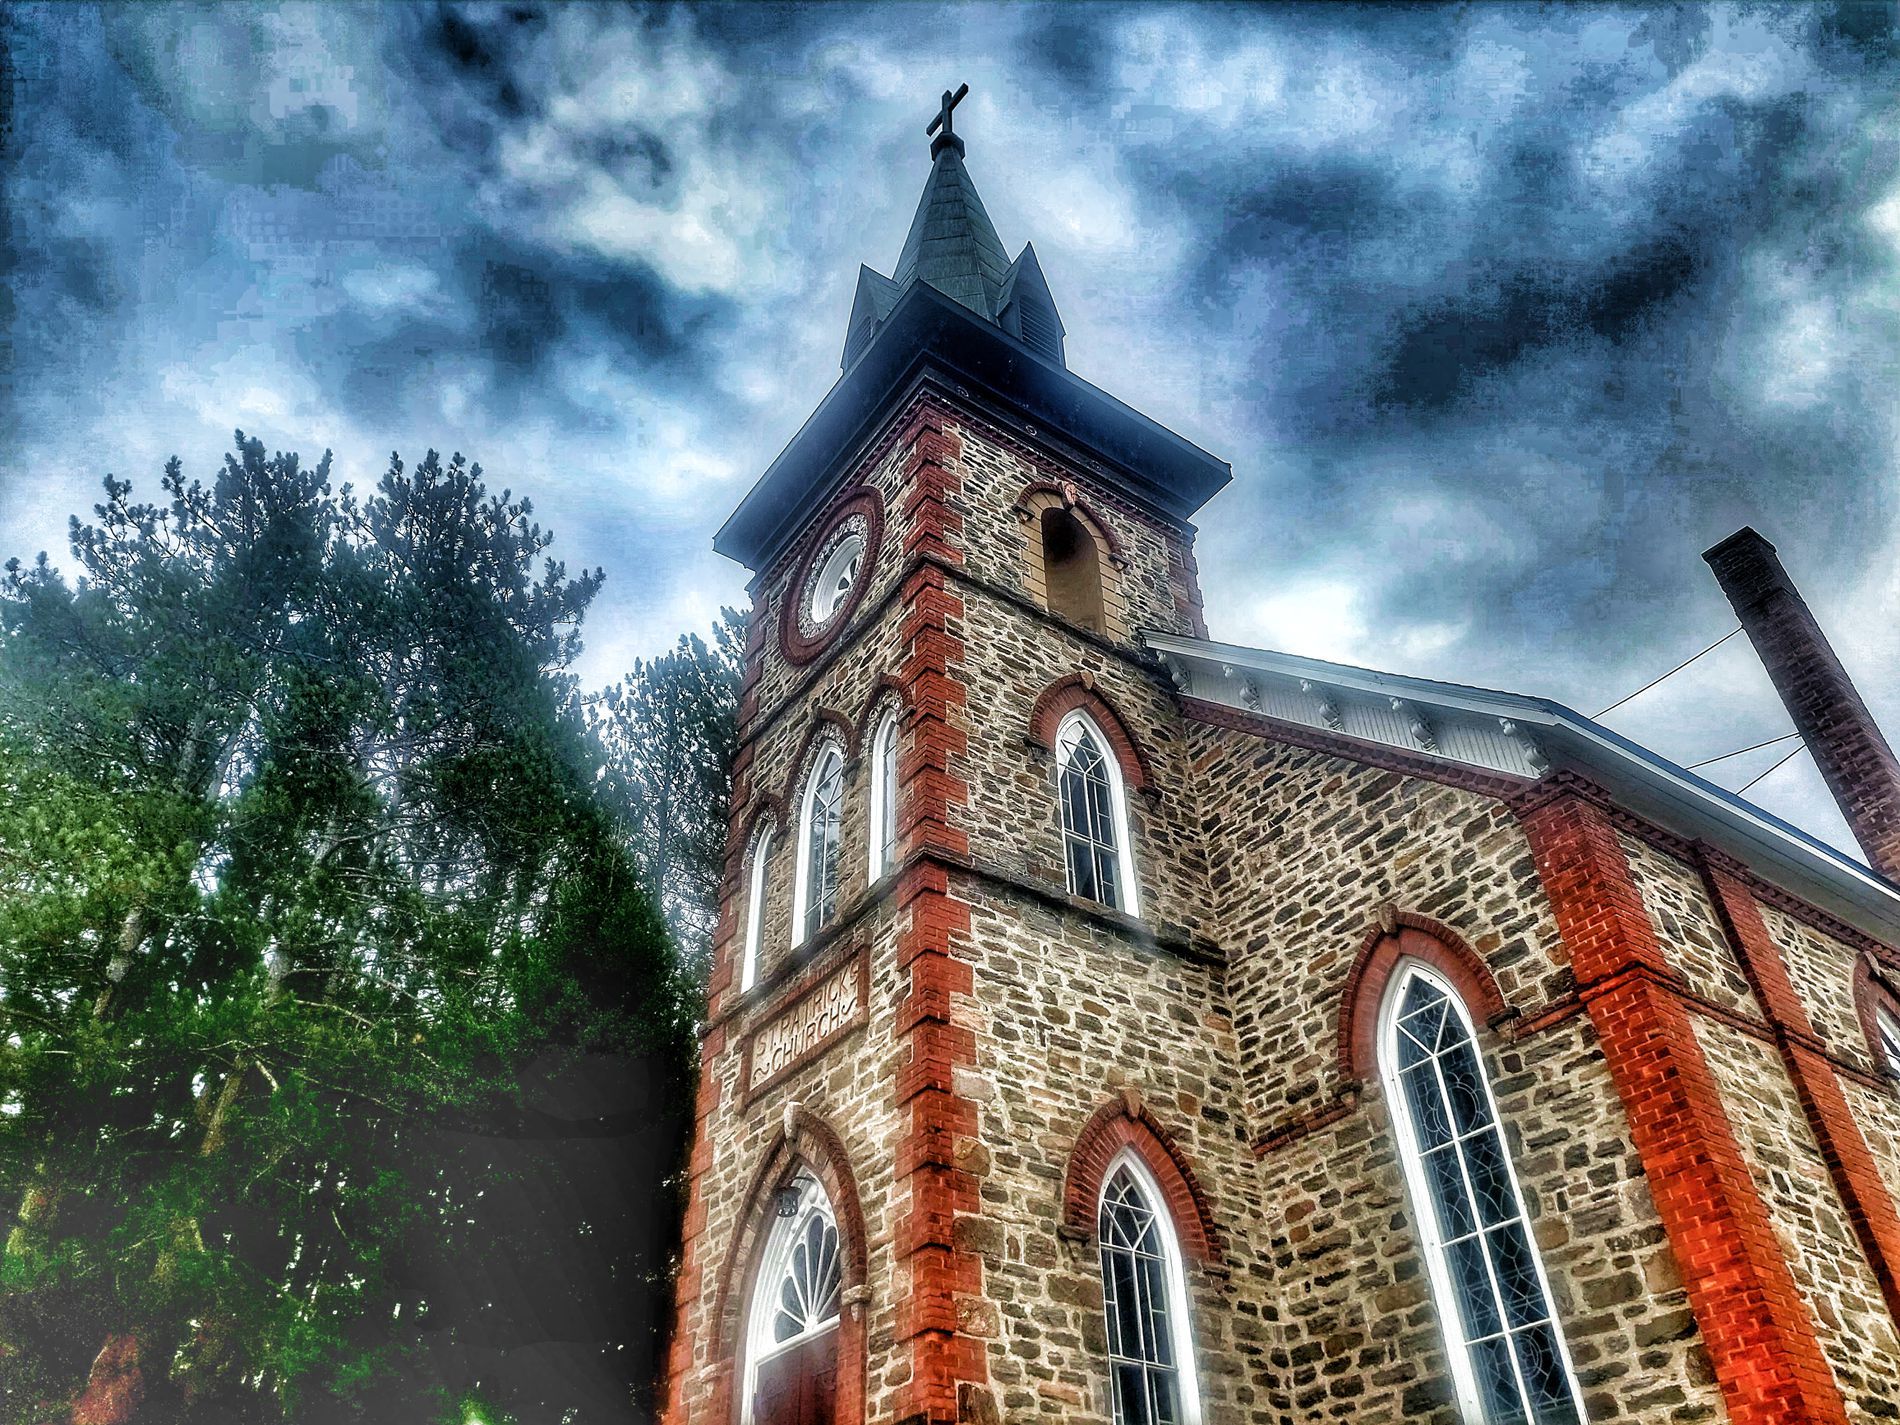
An old stone chapel.
An old stone chapel with a pointed steeple and red bricks around the windows rises against a stormy sky in the background, while nearby trees frame the scene.
A low-angle shot of an old Gothic church, this high-contrast scene features moody blue clouds, deep red tones, and vibrant green trees. The dramatic lighting and looming clouds evoke a mysterious and cinematic atmosphere.
Labels: Brick, Architecture, Building, Spire, Tower, Arch, Gothic Arch, Bell Tower, Clock Tower, Church, Cathedral, Monastery, Cross, Symbol, Housing, Trees, Sky
Camera: samsung SM-A526W
Aperture: F1.8
Exposure: 1/909 sec
ISO: 40
Focal length: 5.2 mm